Prince Philip, Duke of Edinburgh

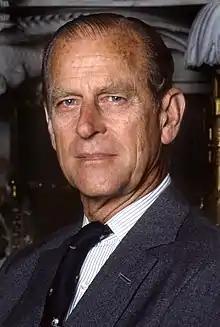
Portrait by Allan Warren, 1992

Prince Philip, Duke of Edinburgh (born Prince Philip of Greece and Denmark, later Philip Mountbatten; 10 June 19219 April 2021), was the husband of Queen Elizabeth II. As such, he was the consort of the British monarch from his wife's accession on 6 February 1952 until his death in 2021, making him the longest-serving royal consort in history.